Samuel Brooksworth

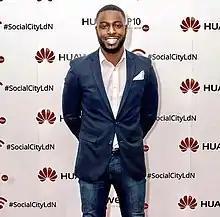
Samuel Brooksworth BBC's "The Apprentice", 2016

Samuel Brooksworth (born Samuel Boateng, 23 September 1988) is a British-Ghanaian businessman and the Founder and Chief Executive Officer of Remoteli. Brooksworth first came to public attention in 2016 when he became a contestant on BBC One's the Apprentice. After the show Brooksworth founded the Startup Accelerator Build and Master, educating and mentoring entrepreneurs to grow and scale their businesses. In 2020 Brooksworth then founded Remoteli. Remoteli is an on-demand staffing organisation supporting businesses globally in building remote workforces. Services include Business Assistance, Customer Service Support, Social Media Management, Business Development and Software Development. In 2022, Remoteli was named Global Startup of the Year at the Startup Awards National Series.